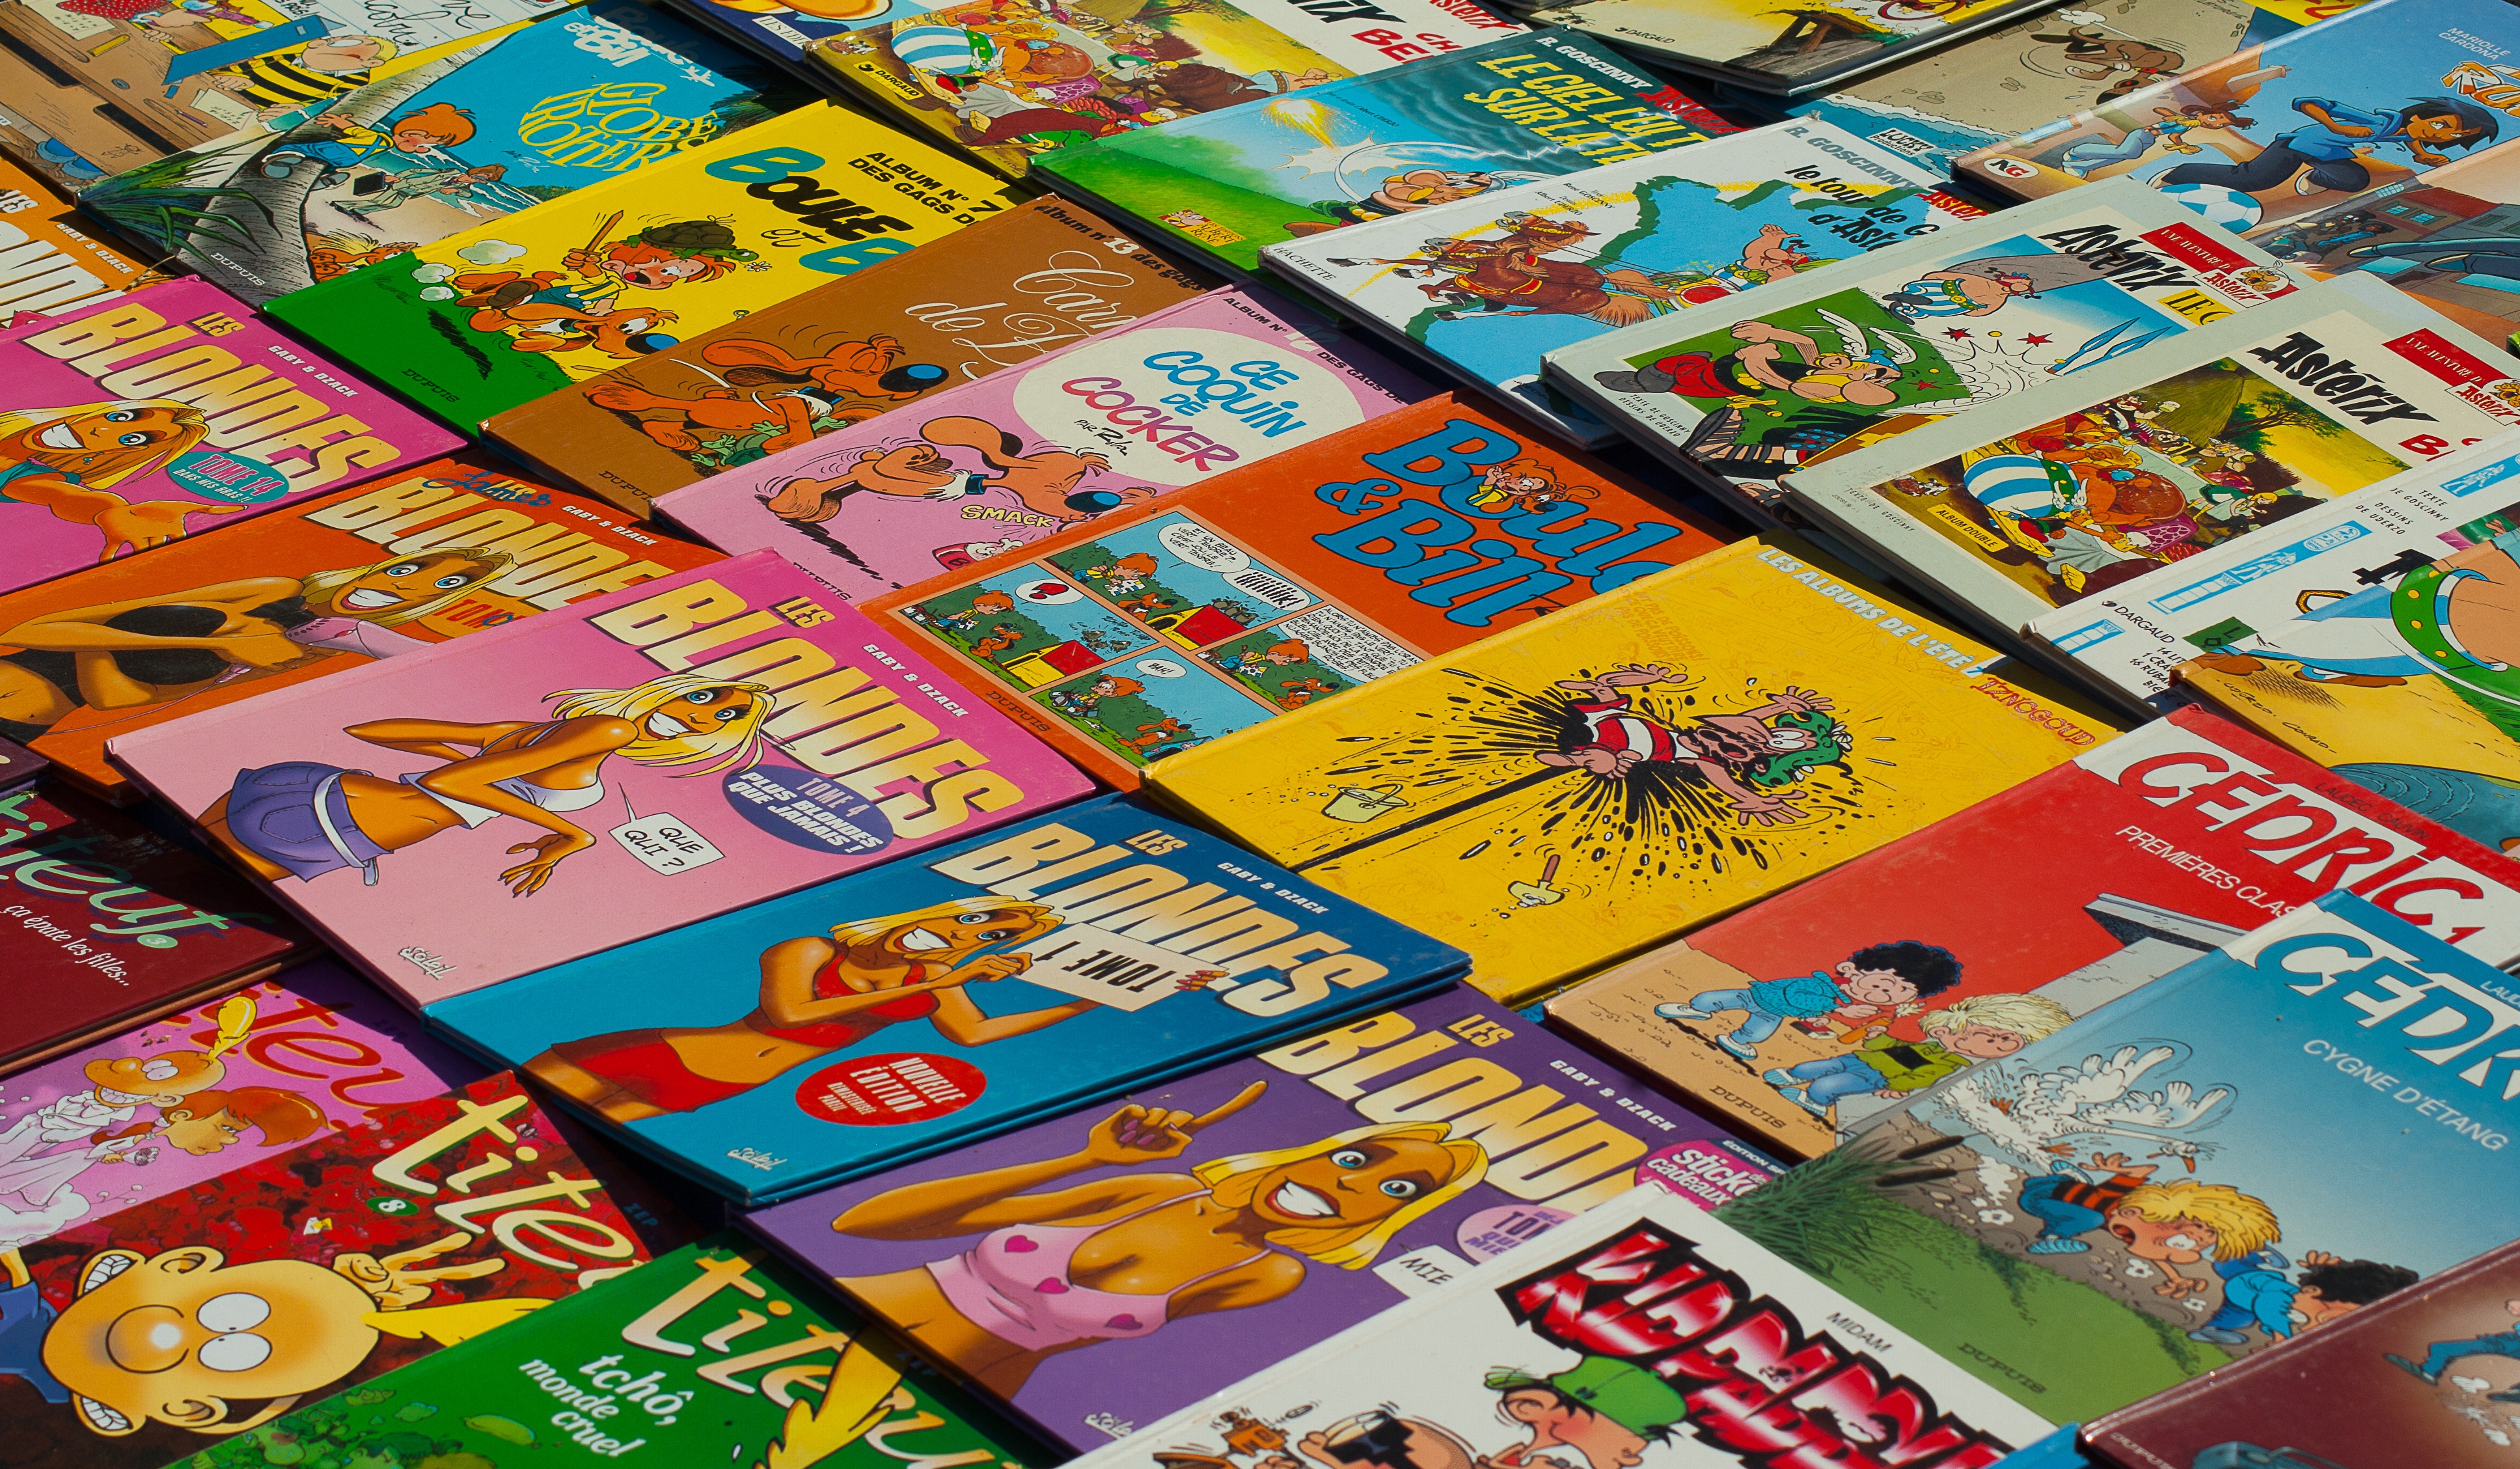
book, play, toy, art, fiction, books, comic, comics, flea market, albums, comic book